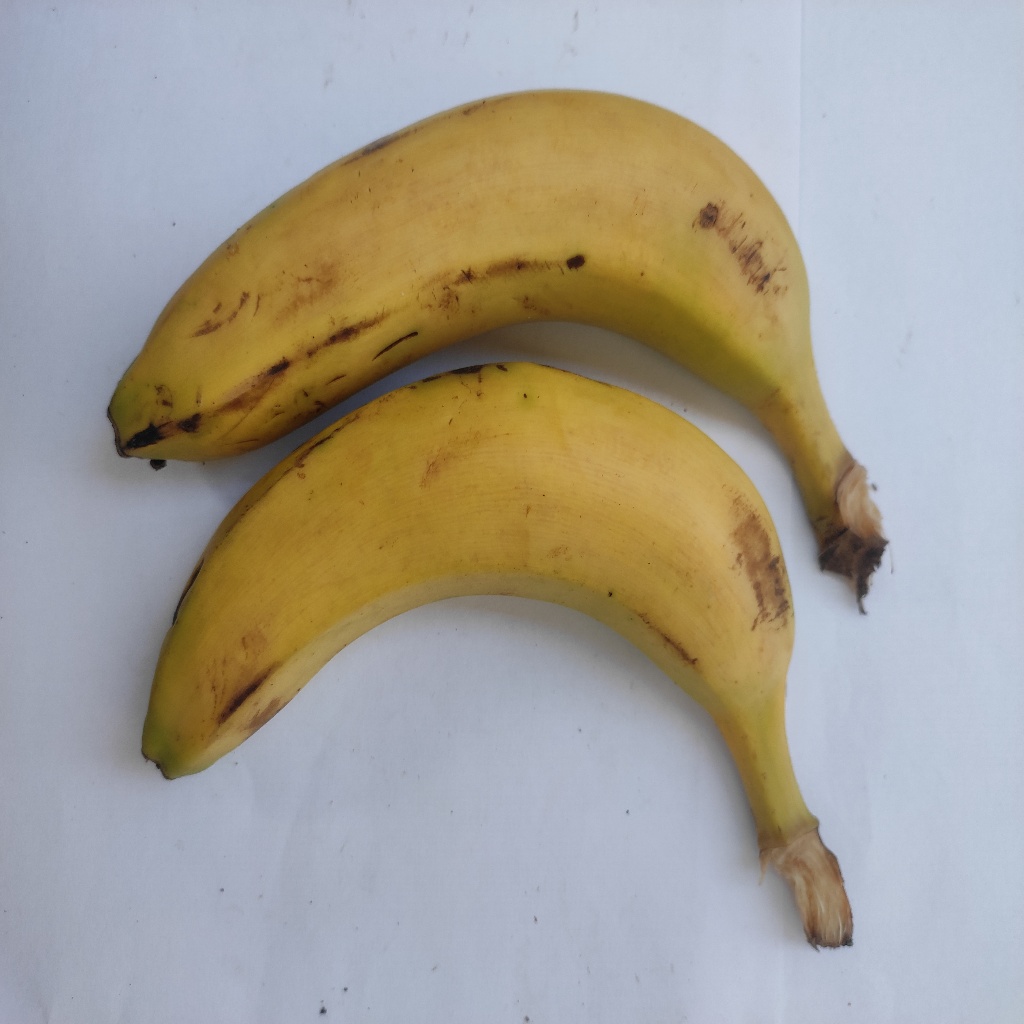
Crop: banana
Quality class: Class_A